The Sixth Commandment (1947 film)

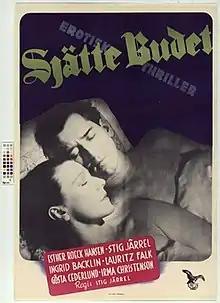

The Sixth Commandment (Swedish: Sjätte budet) is a 1947 Swedish drama film directed by and starring Stig Järrel and also featuring Ester Roeck Hansen, Gösta Cederlund and Ingrid Backlin. It was shot at the Centrumateljéerna Studios in Stockholm. The film's sets were designed by the art director Nils Nilsson. The title refers to the Sixth Commandment for Lutherans "Thou shalt not commit adultery".